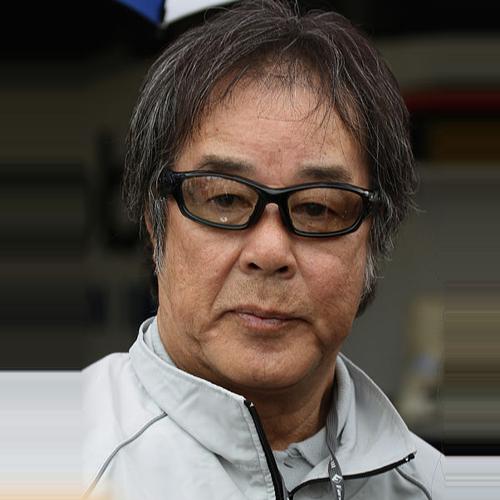
Age: 62